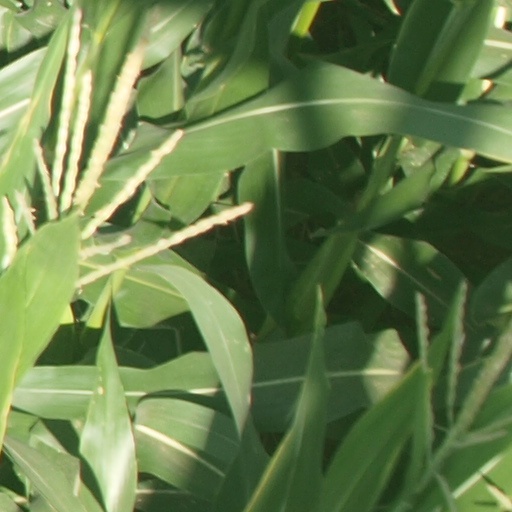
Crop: maize; corn